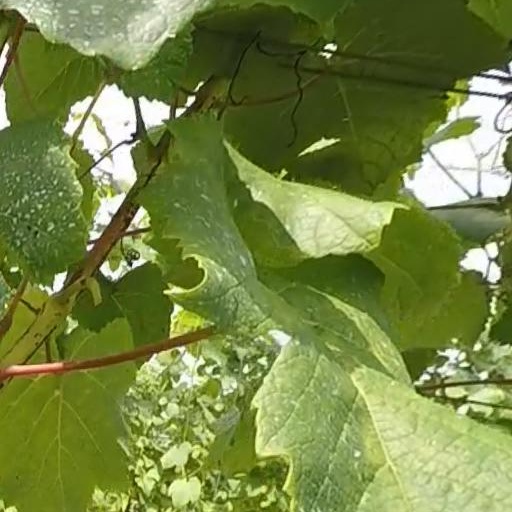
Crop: grape